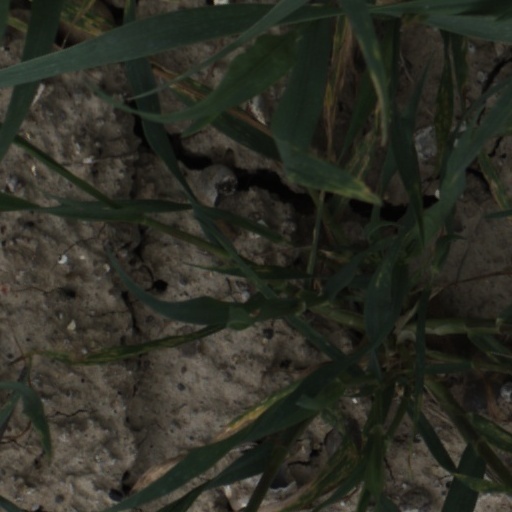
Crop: wheat